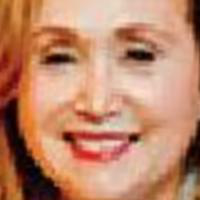
Age group: age 56-65